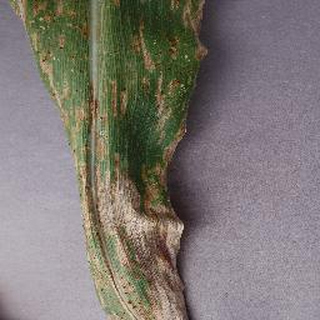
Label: corn_northern_leaf_blight